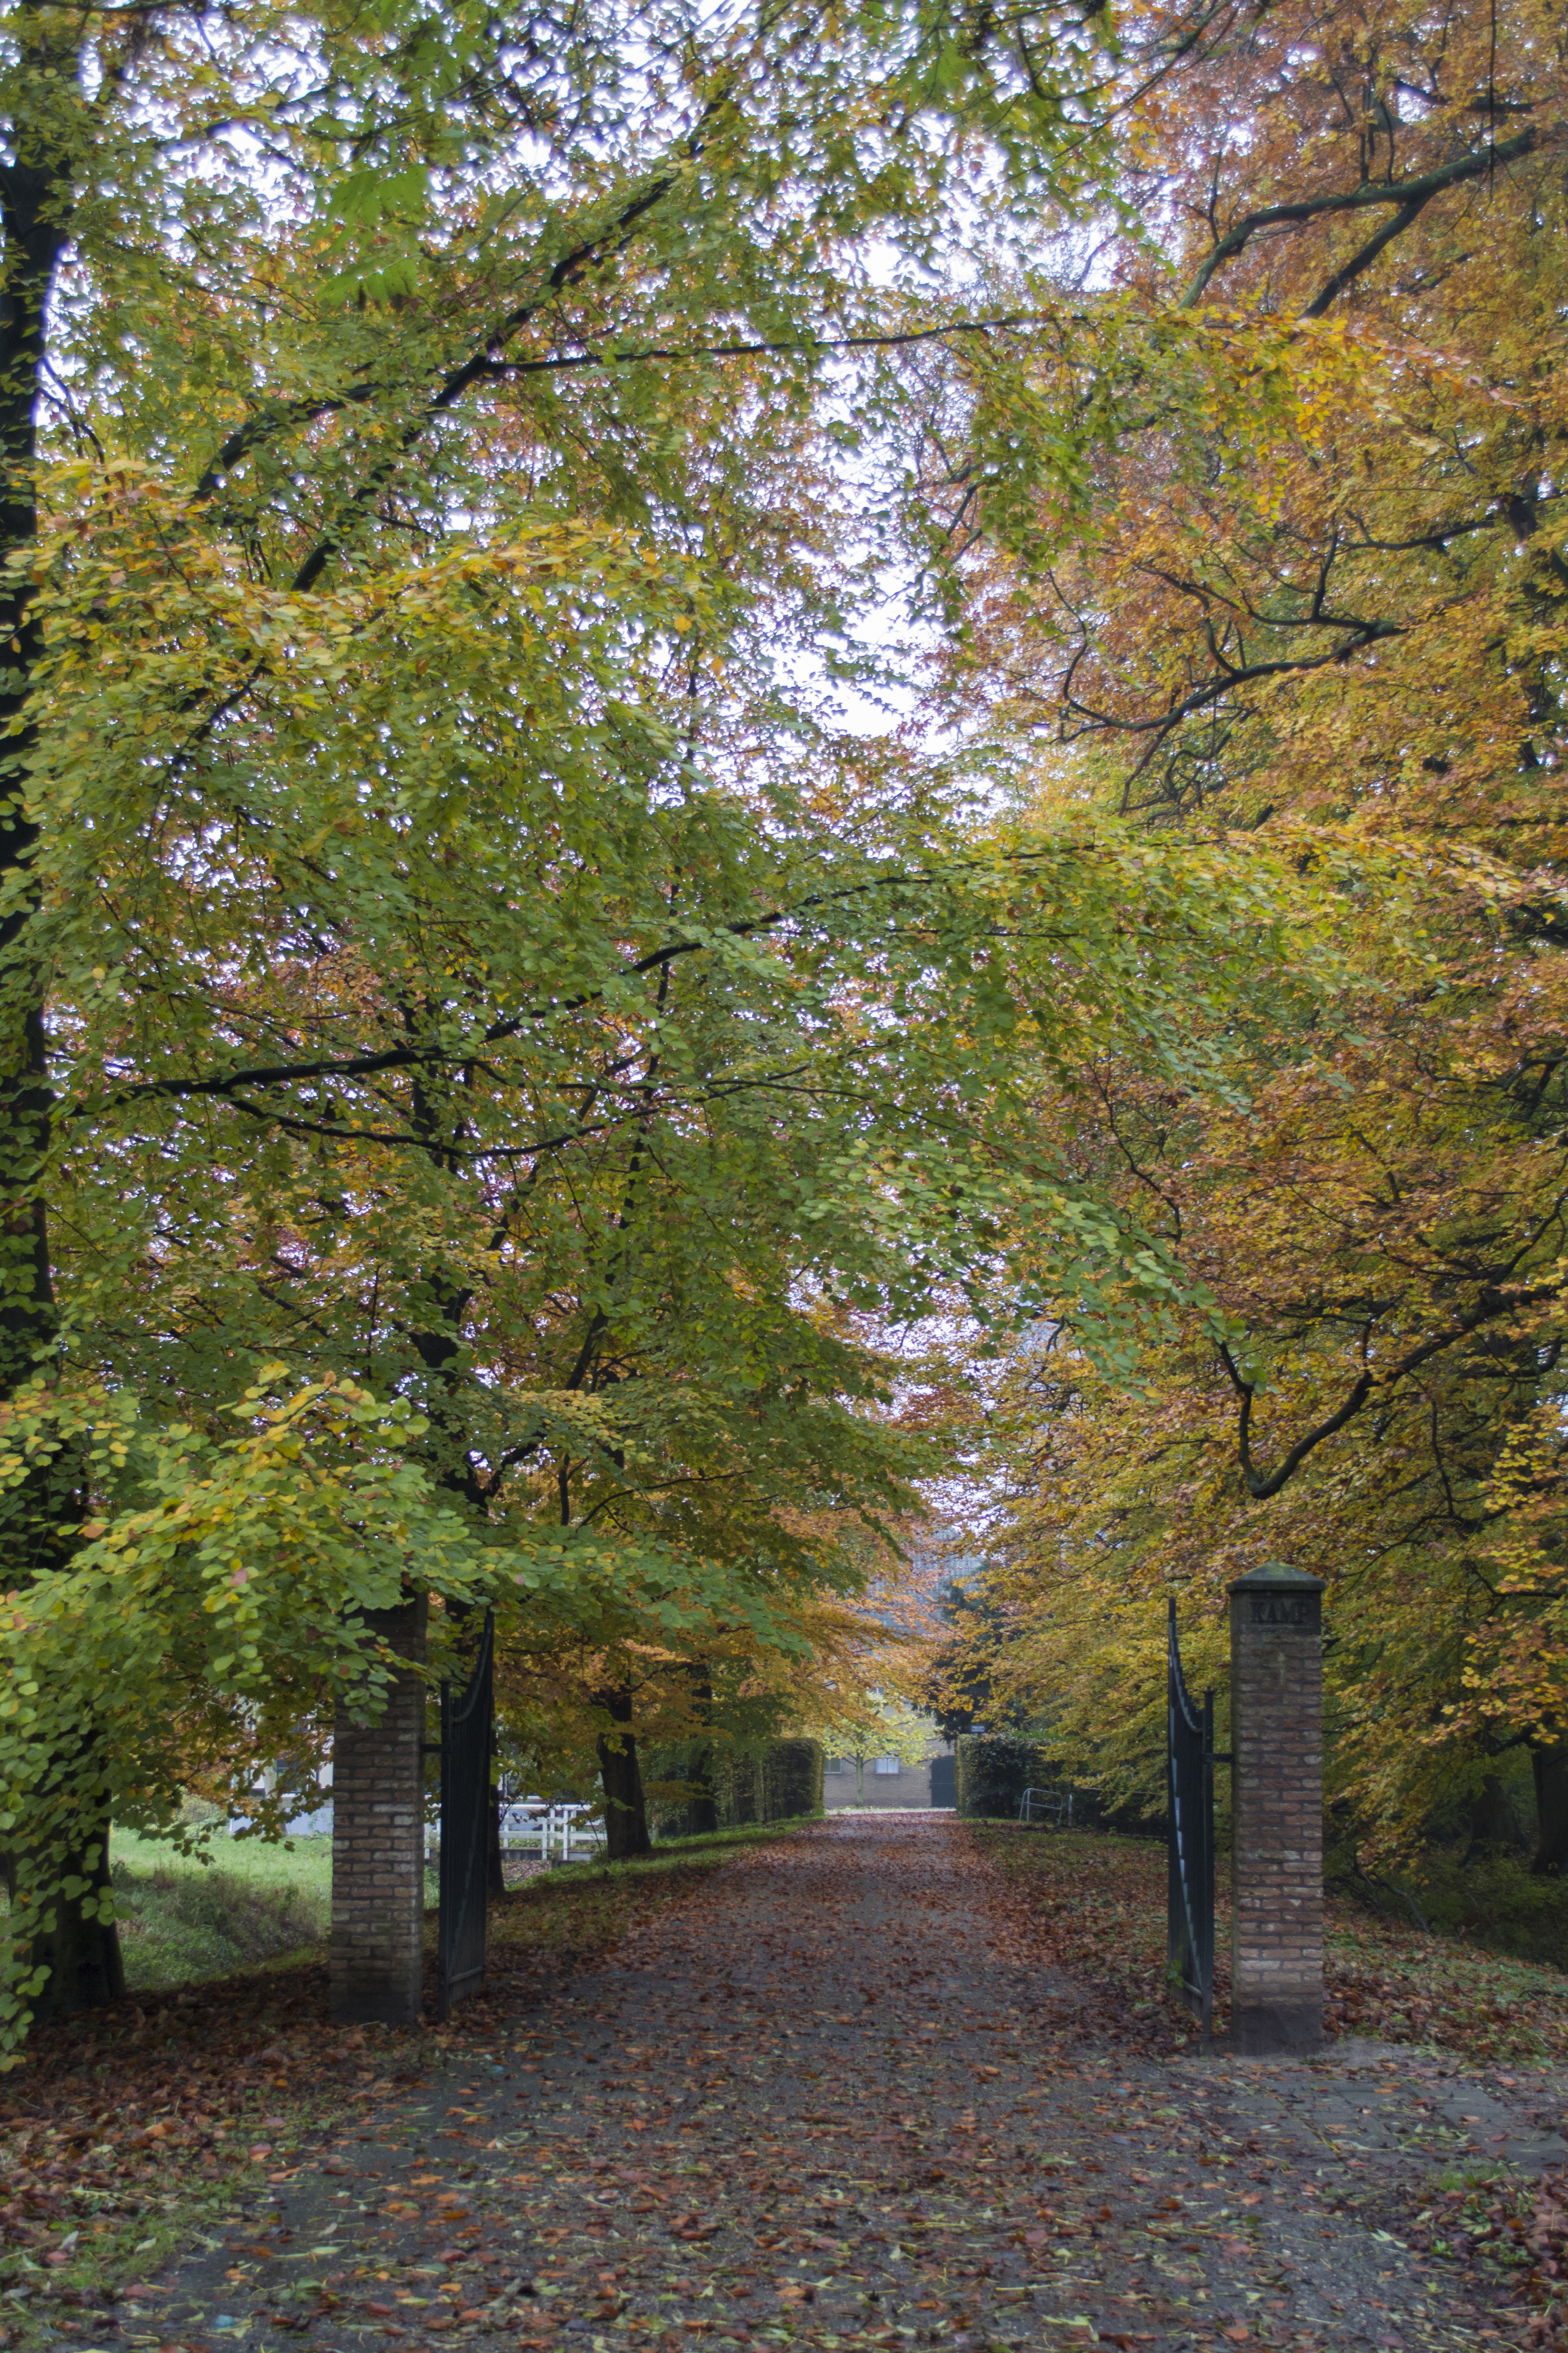
tree, forest, outdoor, branch, plant, texture, leaf, flower, urban, autumn, park, serene, botany, nikon, historic, garden, season, maple tree, colour, holland, nederland, netherlands, dutch, outdoorphotography, deciduous, grove, woodland, urbanphotography, herfst, paulvandevelde, pdvandevelde, padagudaloma, naturephotographer, dordrecht, stadsfotografie, nederlandinfotos, historisch, boerderij, architectuur, pvdvfotografie, pdvandeveldedordrecht, diep, dedordtevaer, dutchphotography, totallydutch, erfgoedcentrumdiep, flowering plant, maidenhair tree, dubbeldam, kasteeldordwijk, landhuis, bosvanrepelaer, woody plant, temperate broadleaf and mixed forest, land plant